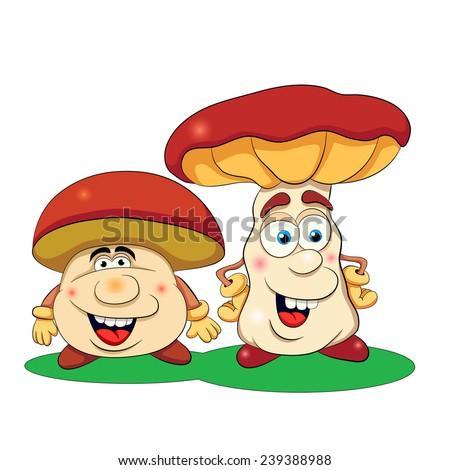
cartoon merry mushrooms on a white background .